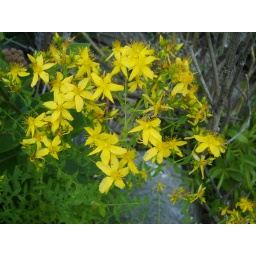
light yellow flower by the richelieu river